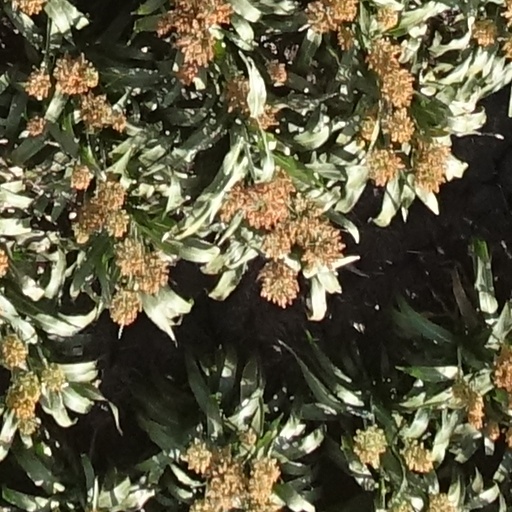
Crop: sorghum